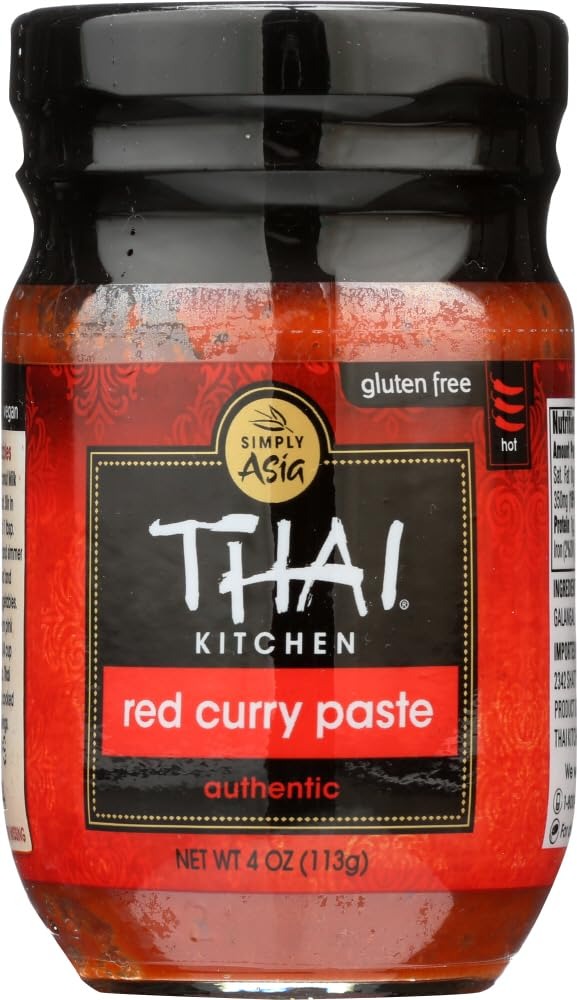
Item Name: THAI KITCHEN PASTE CURRY RED, 4 OZ, PK- 12
Value: 48.0
Unit: Ounce

Price: 5.27